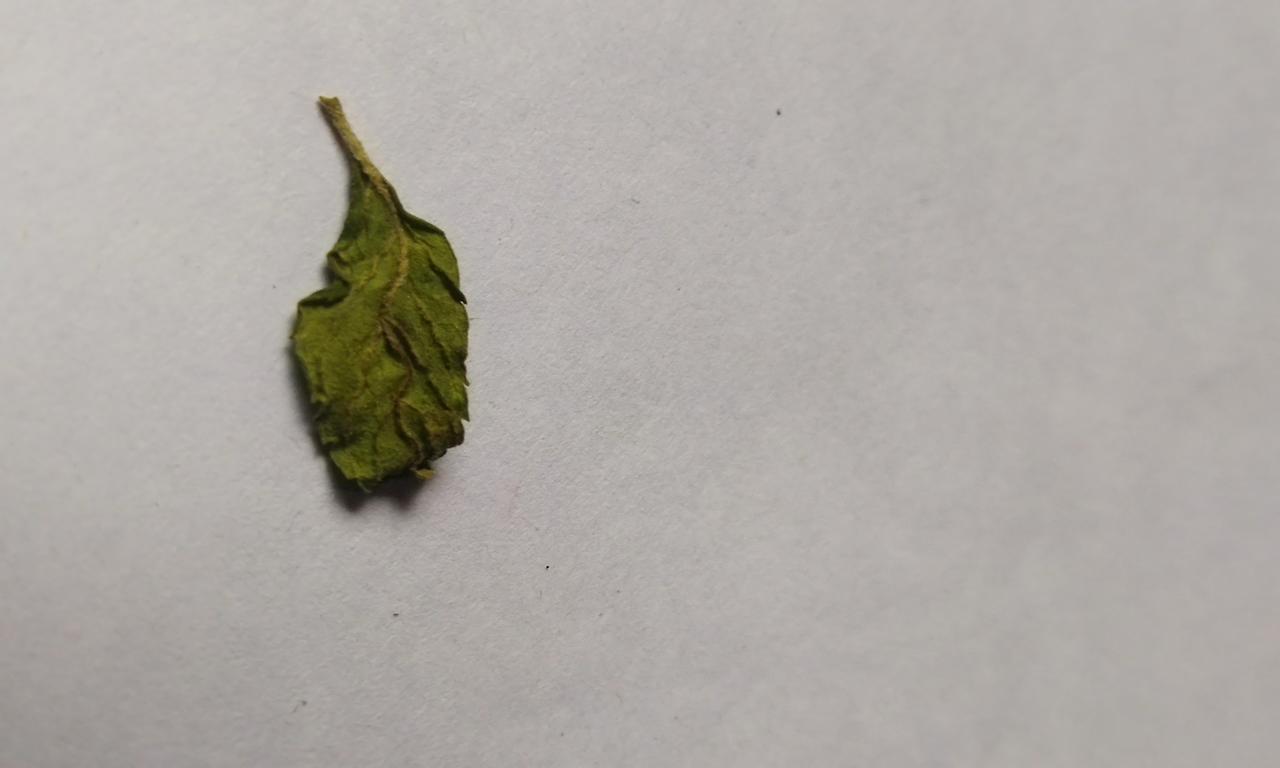
Label: Dried